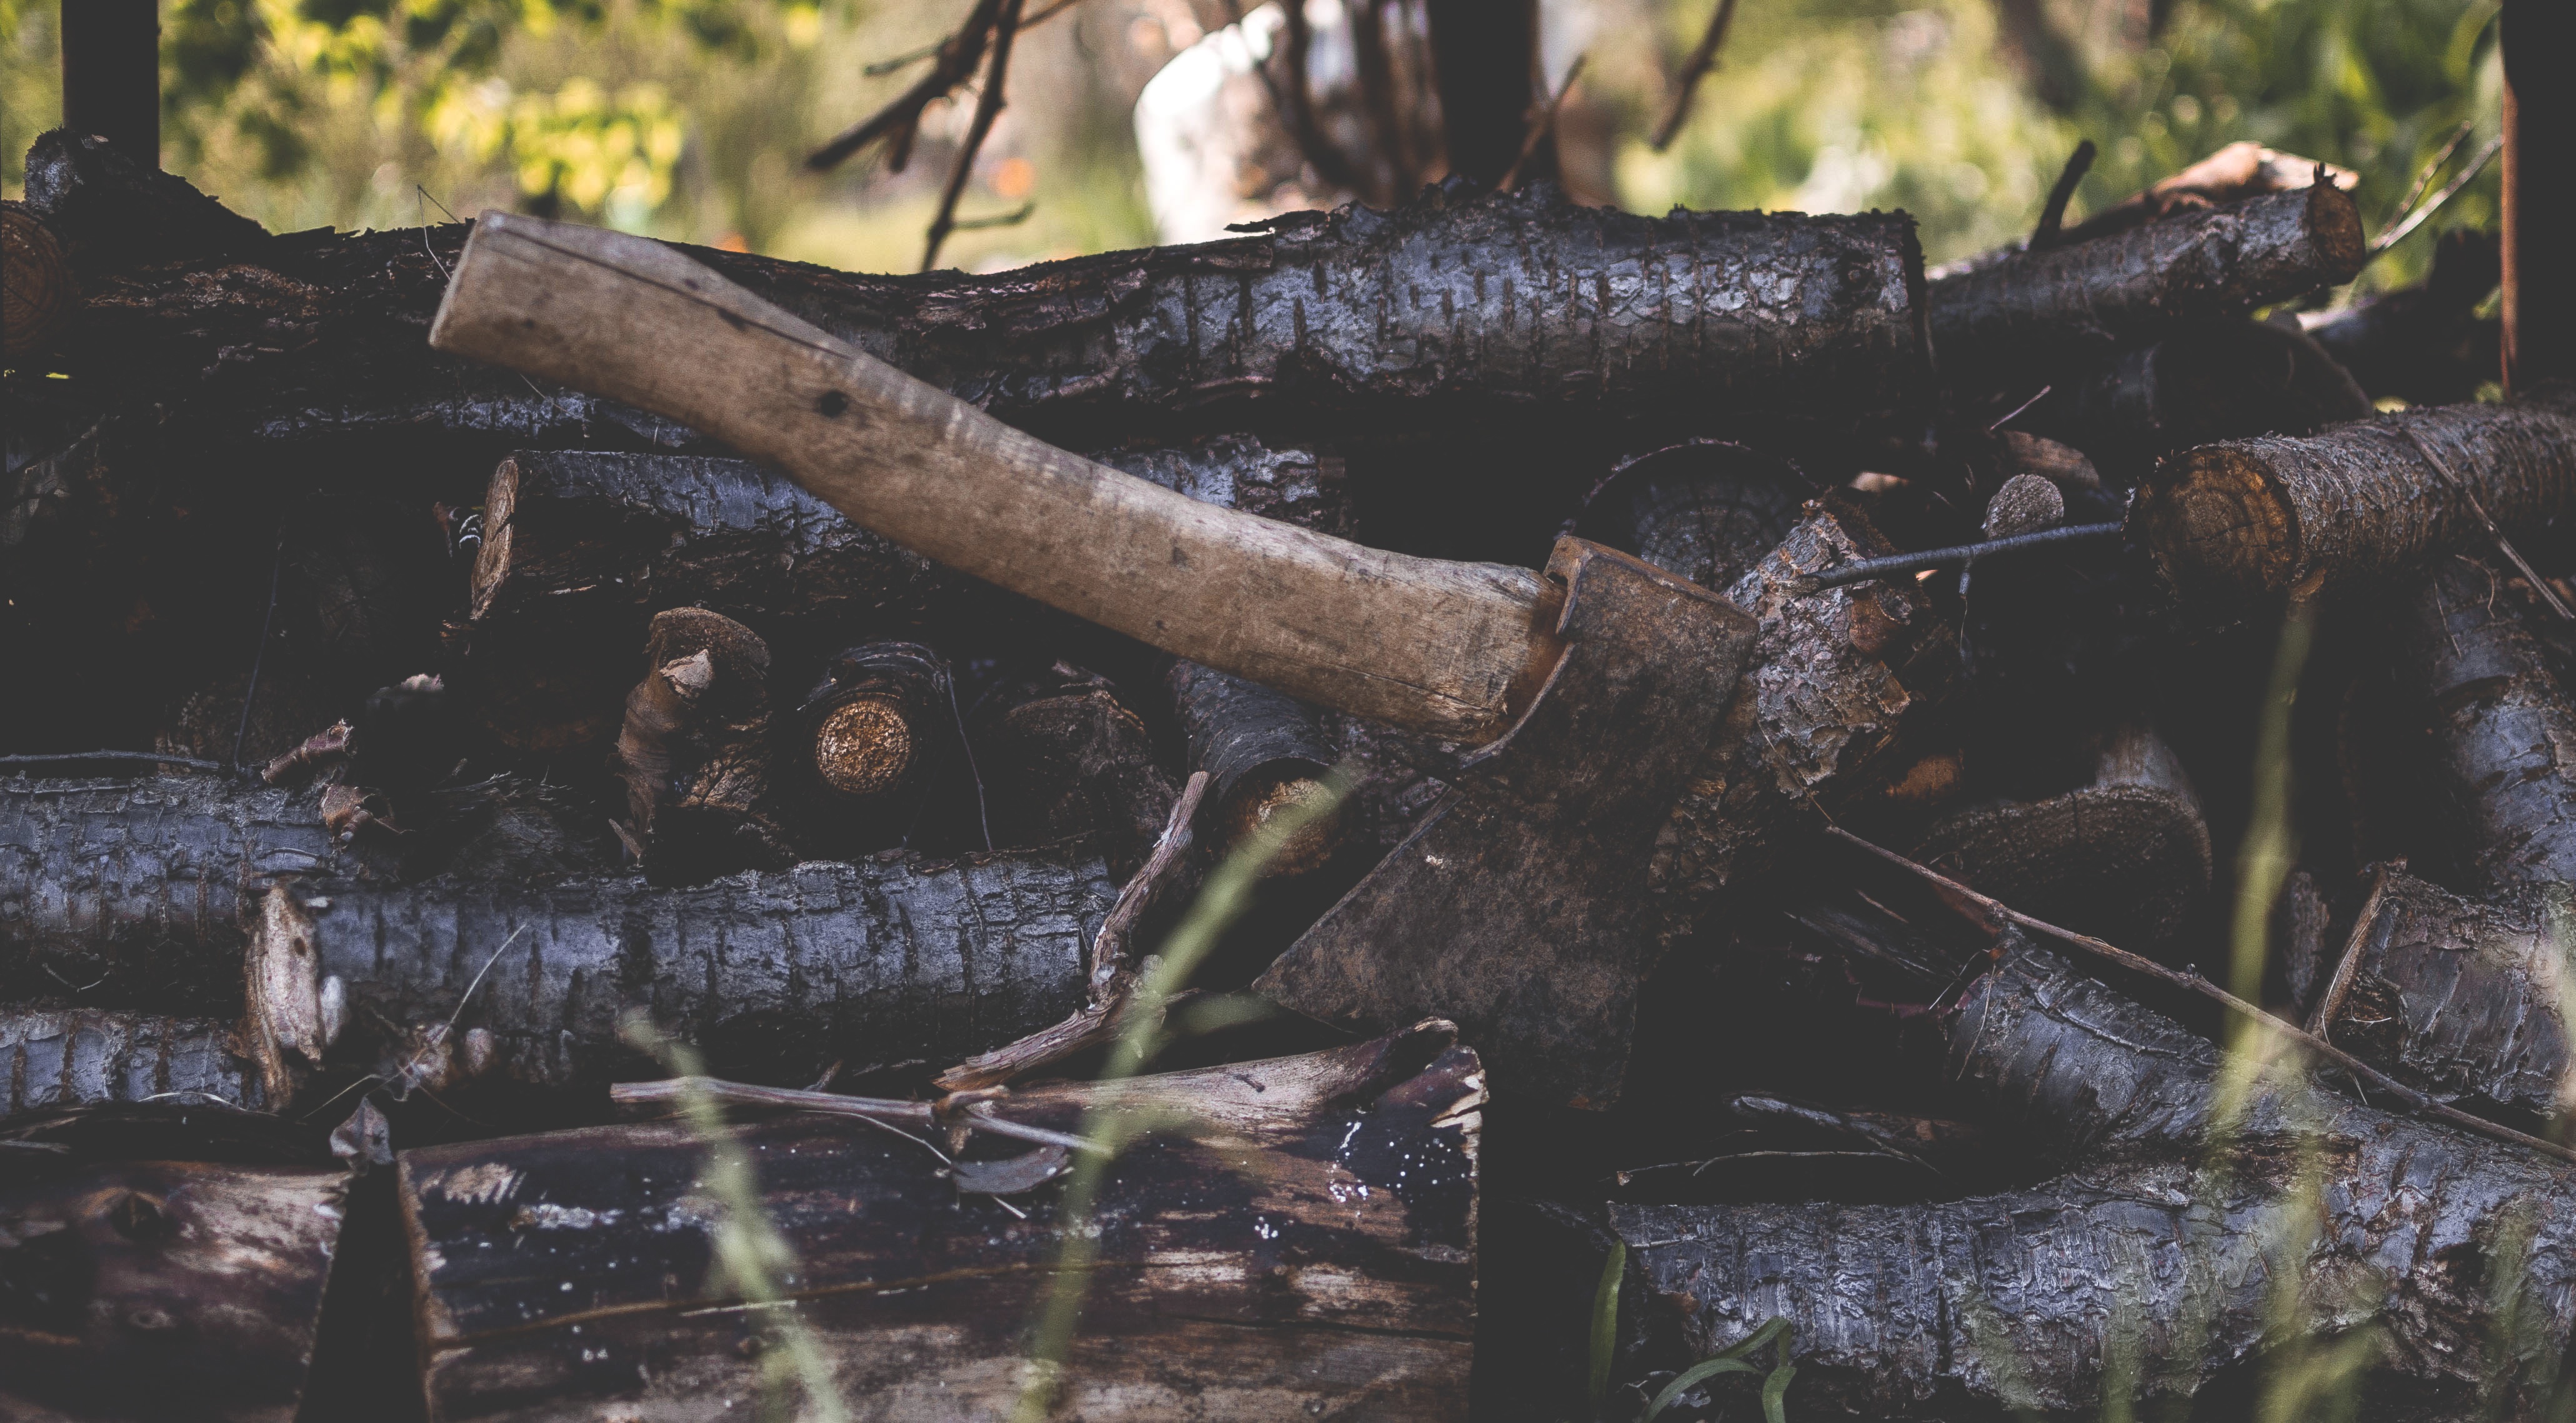
tree, nature, forest, branch, leaf, wildlife, jungle, autumn, reptile, fauna, woody plant